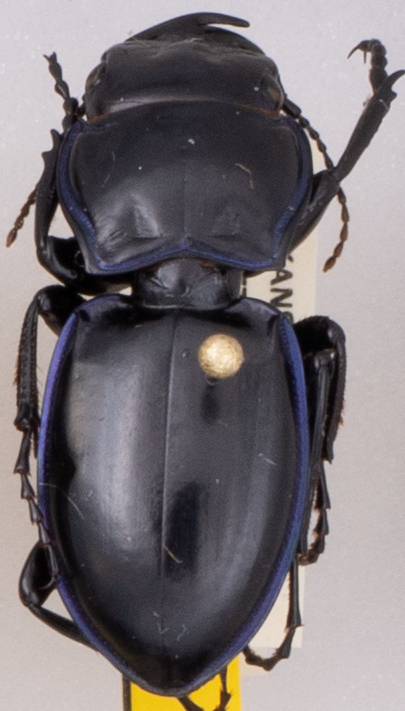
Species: Pasimachus elongatus
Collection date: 2020-07-27
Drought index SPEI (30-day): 0.684
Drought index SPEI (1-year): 0.88
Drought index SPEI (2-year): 2.09